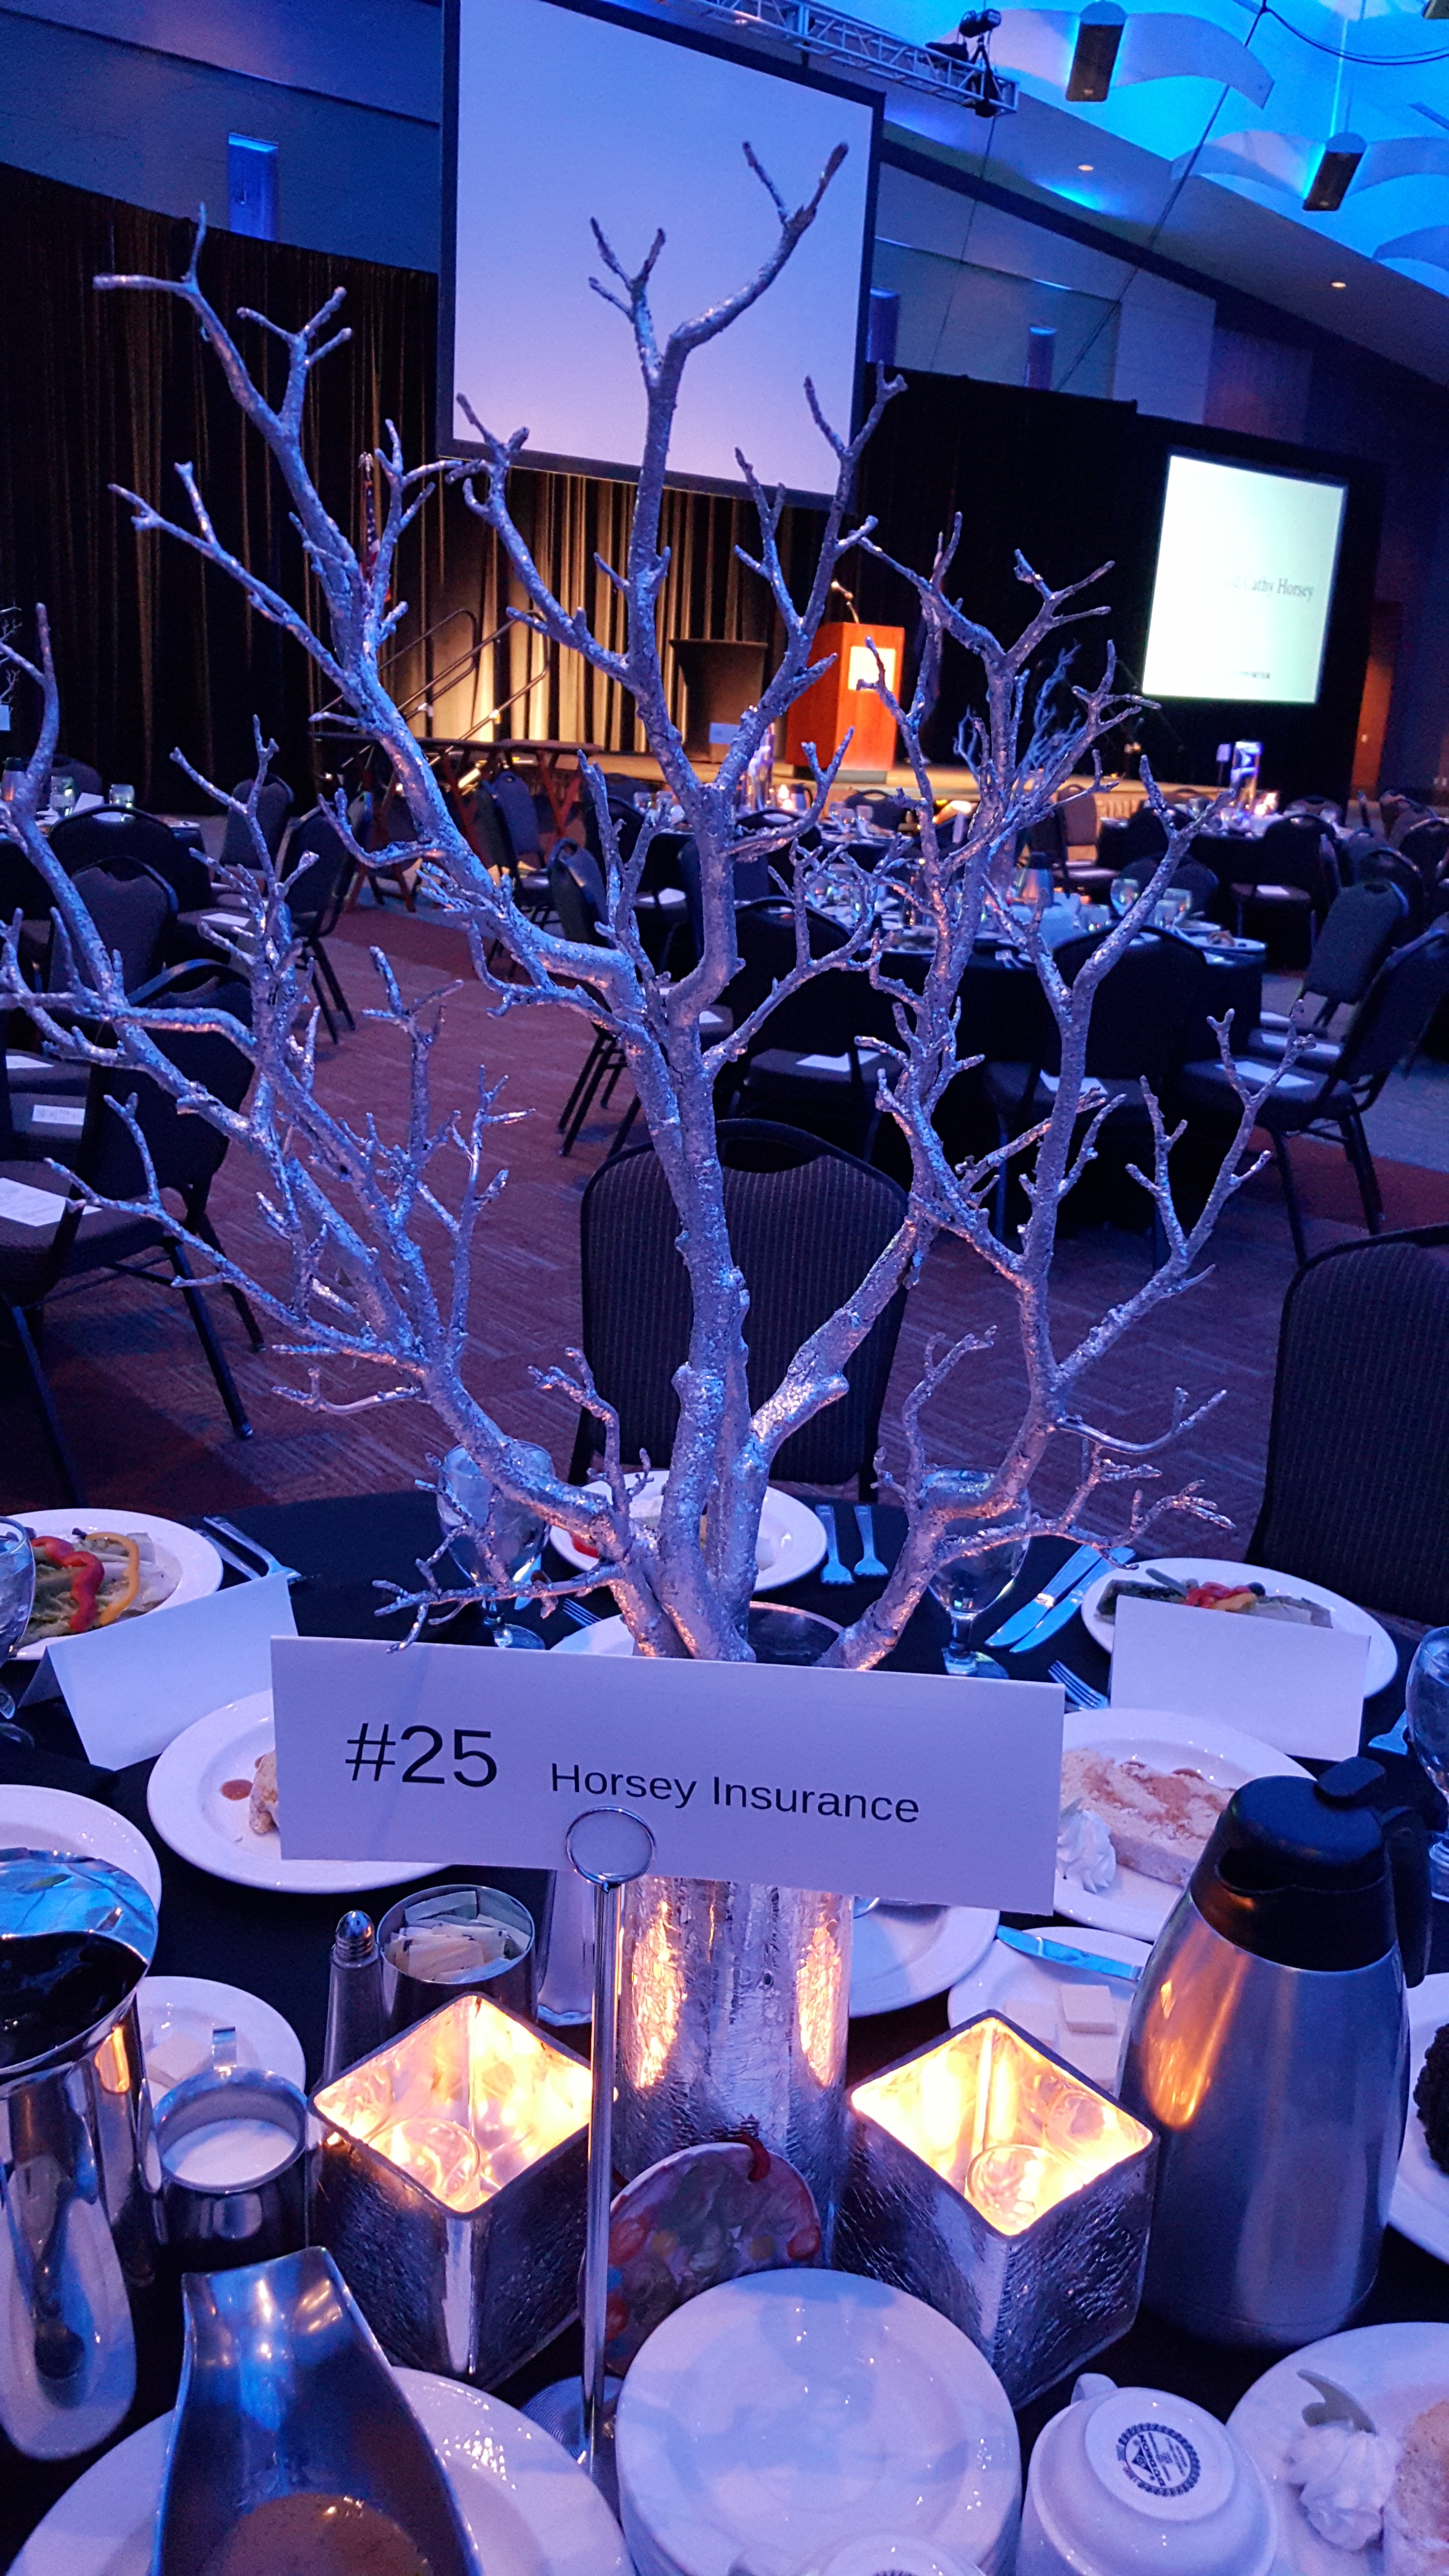
meal, blue, design, party